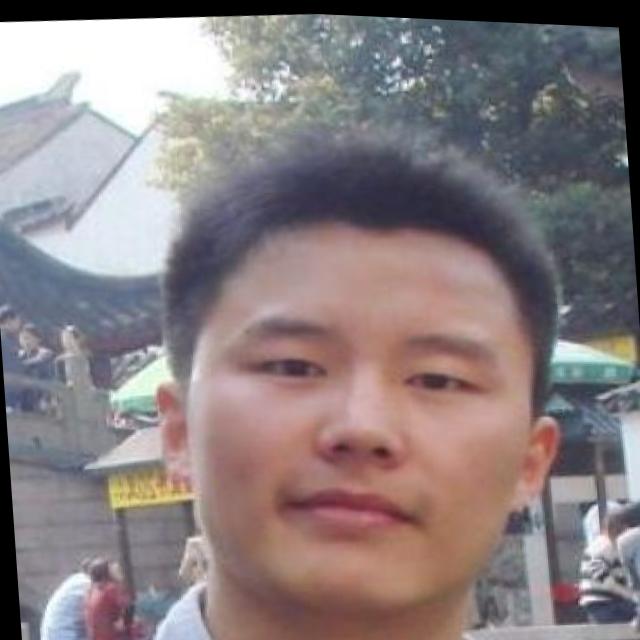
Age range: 21-44